Lucy Harris

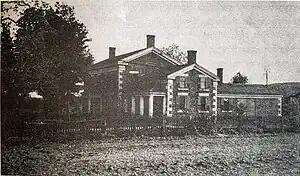
Martin and Lucy Harris home in Palmyra Township, Wayne County, New York

In order to convince Lucy that they were translating an ancient book of scripture, Martin Harris asked Smith to let him borrow the first 116 pages of the book's translation. Smith said that these pages of the Book of Mormon were a translation from the Book of Lehi. At the insistence of Martin Harris (and despite Smith saying he was warned not to by the Lord), Smith reluctantly loaned the pages to him. The manuscript was subsequently lost, and a variety of theories as to its disappearance have arisen. Some Latter Day Saints believe that Lucy hid them from Smith after they had been altered, or that they were given to friends, otherwise disposed of in some way, or that they were stolen from the Harrises' house.